Bo Ya

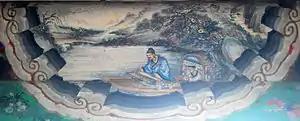
Mural of Bo Ya playing a guqin in the Long Corridor of the Old Summer Palace, Beijing

Bo Ya was a Chinese "qin" player from the state of Chu, which is roughly equivalent to modern-day Jingzhou, Hubei. He lived during the Spring and Autumn period or Warring States period. His complete name is often incorrectly given as Yu Boya in "Stories to Caution the World", so he is sometimes referred to with the name of Yu Boya in modern literature. However, Bo Ya is the correct name, which is clarified in "Lüshi Chunqiu".